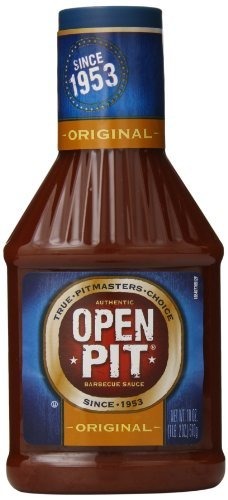
Item Name: Open Pit Barbecue Sauce, Original, 18 Ounce (Pack of 12) by Open Pit
Value: 216.0
Unit: Fl Oz

Price: 19.34